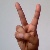
The image shows a hand gesture representing the letter 'V' in Indian Sign Language.